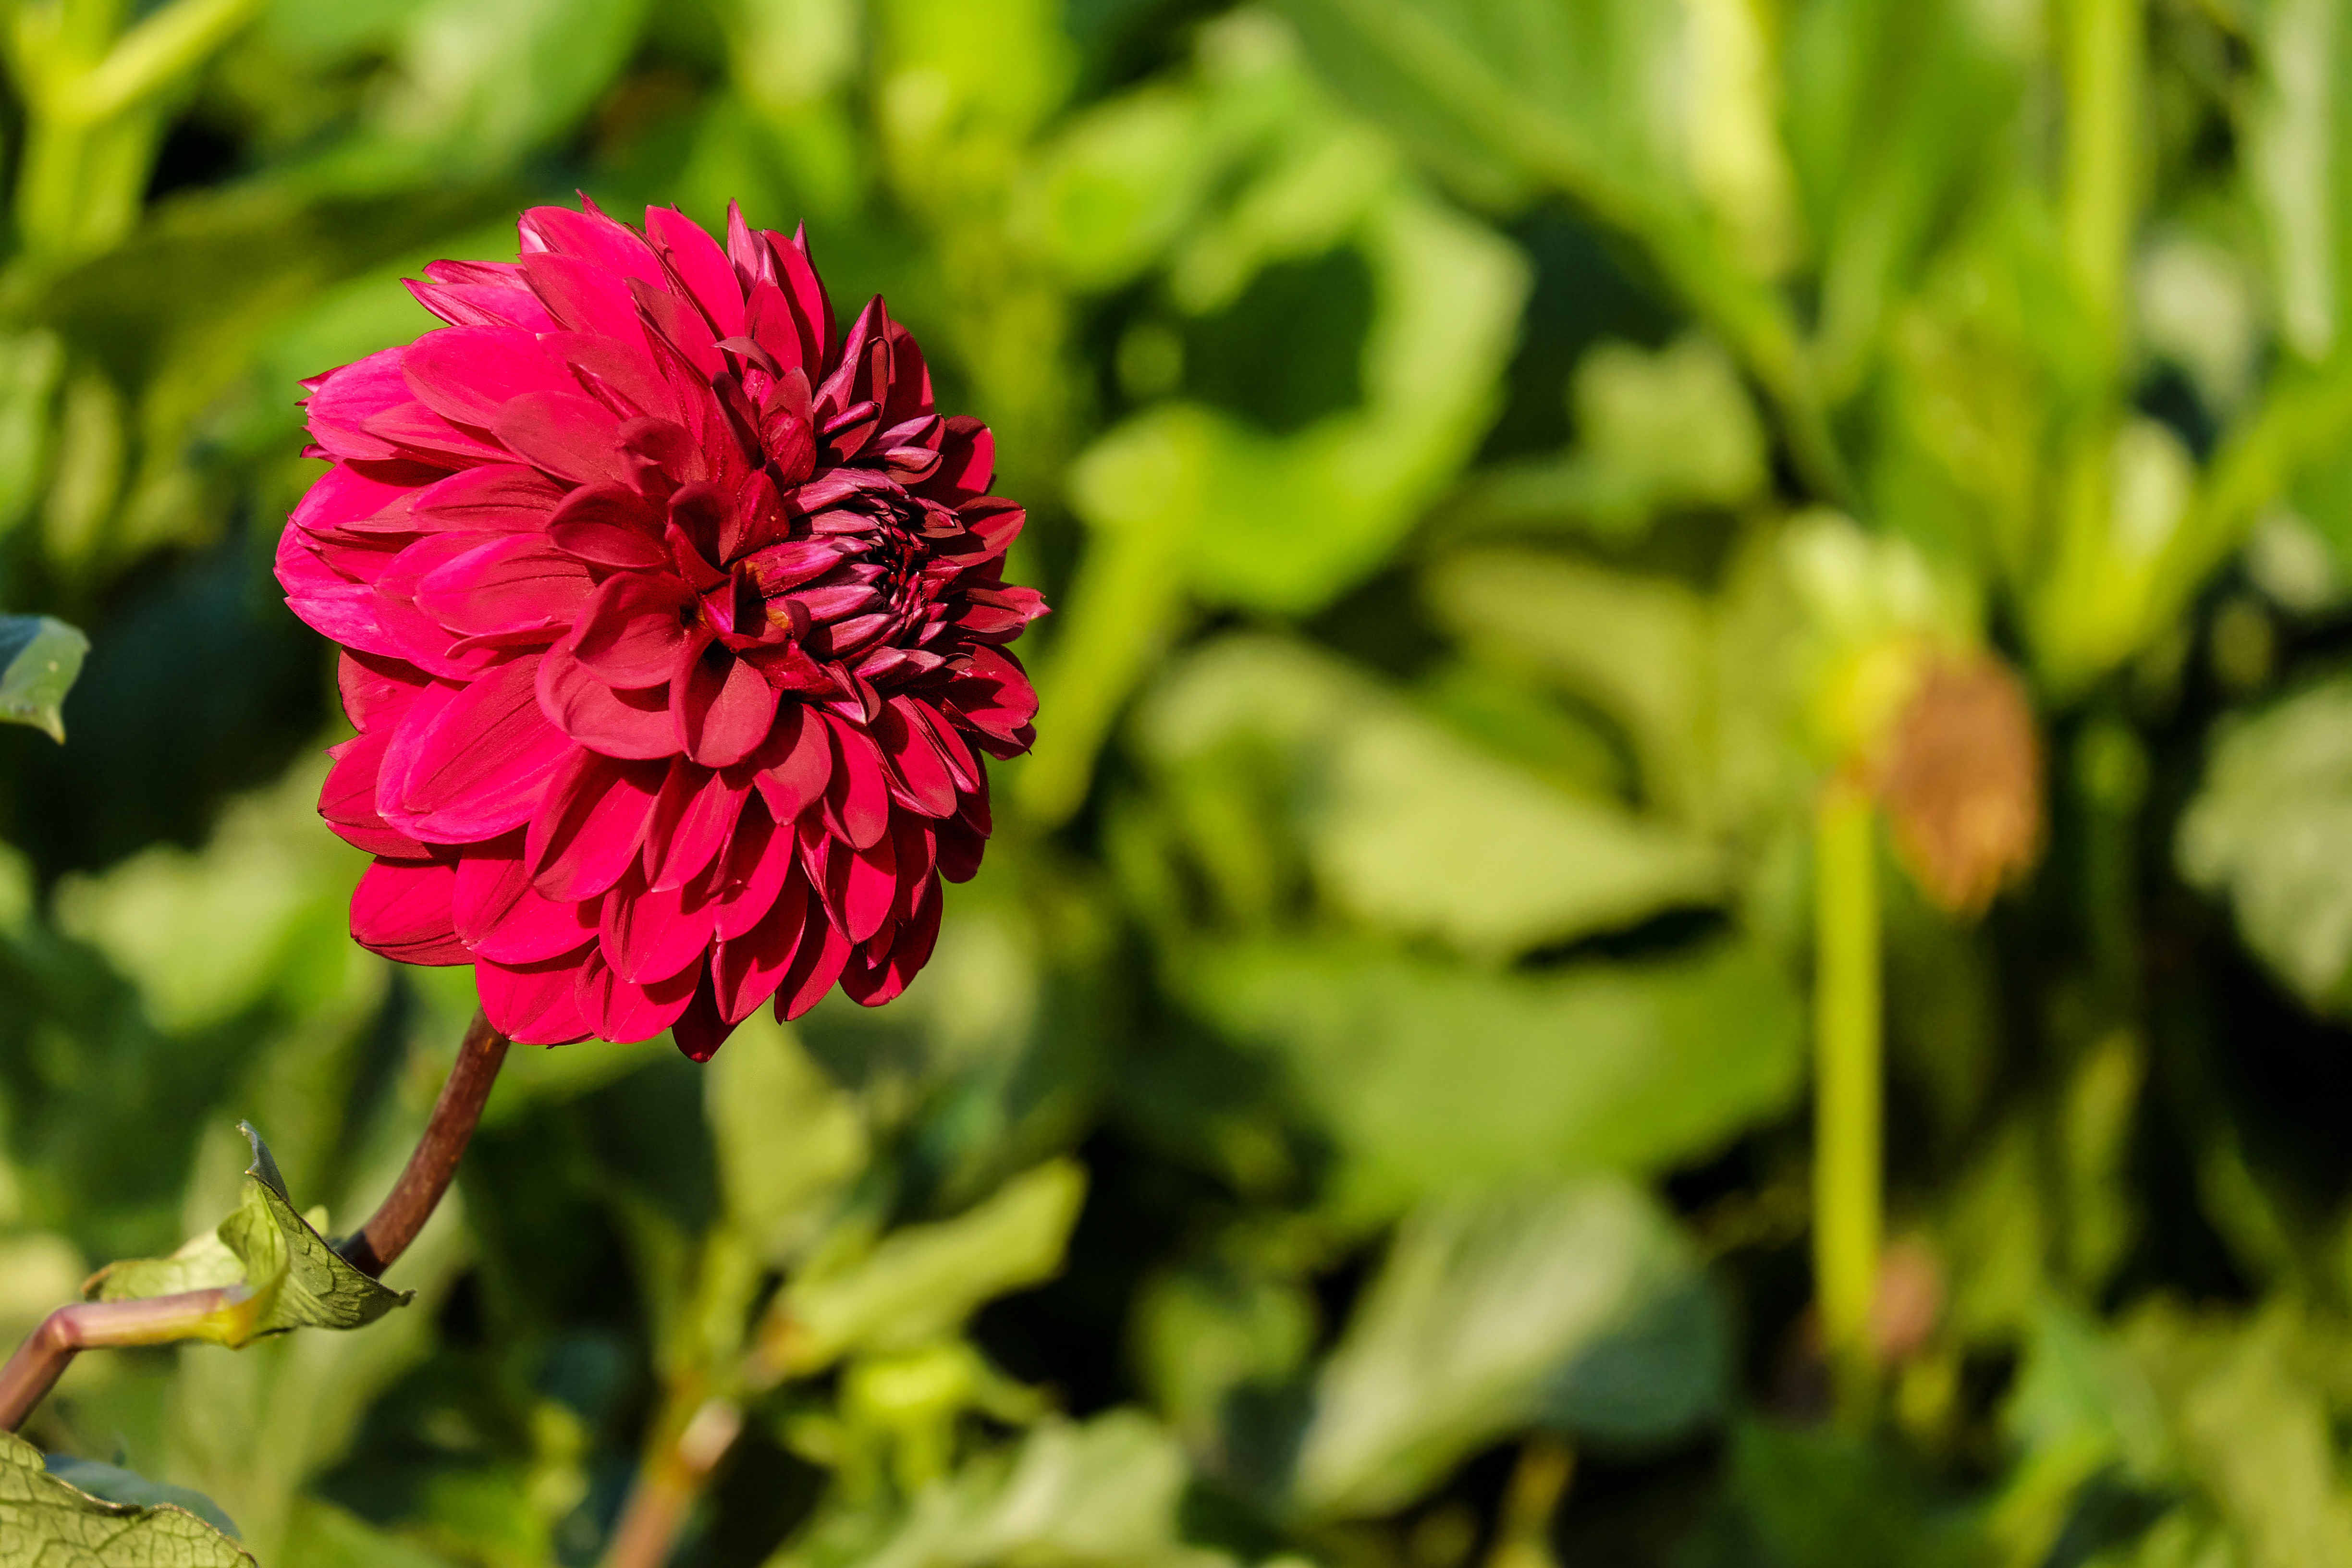
nature, blossom, plant, field, flower, petal, bloom, green, botany, flora, wildflower, flowers, dahlia, late summer, fiery, autumn flower, macro photography, flowering plant, daisy family, annual plant, plant stem, land plant